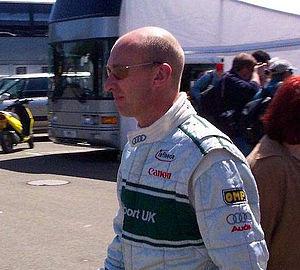
L'Andrea Moda S921, engagée dans le cadre du championnat du monde de Formule 1 1992, est la seconde monoplace de Formule 1 de l'écurie italienne Andrea Moda Formula. Initialement destinée aux pilotes italiens Alex Caffi et Enrico Bertaggia, licenciés après leurs déclarations peu flatteuses à l'égard de leur employeur après le forfait de l'écurie au Grand Prix du Mexique, elle est finalement confiée au Brésilien Roberto Moreno et au Britannique Perry McCarthy dès la course suivante, au Brésil.
Perry Edward McCarthy dit Perry McCarthy, né le 3 mars 1961 à Stepney, est un pilote automobile anglais. Il a participé à onze courses du championnat du monde de Formule 1 1992, mais n'a jamais pu se qualifier. Il a également participé à 6 éditions des 24 Heures du Mans entre 1996 et 2003, mais a toujours été contraint à l'abandon. Il incarnait le premier Stig dans les deux premières saisons de Top Gear, une des émissions emblématiques de la BBC, diffusée sur la chaîne de télévision BBC Two.
Andrea Moda Formula est une éphémère écurie italienne de Formule 1, engagée en championnat du monde en 1992. L'équipe, basée à Ancône en Italie, est créée par l'homme d'affaires Andrea Sassetti, fondateur d'Andrea Moda, un fabricant d'accessoires de mode, qui a racheté l'ancienne écurie Coloni, présente en Formule 1 de 1987 à 1991.